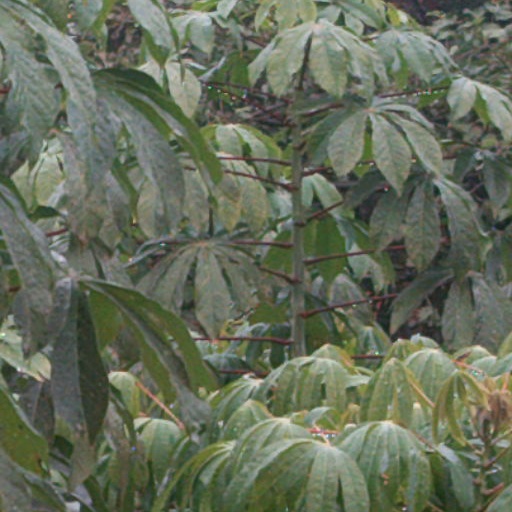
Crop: cassava